Elliptocyte

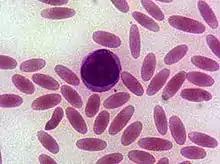
Blood smear showing elliptocytes

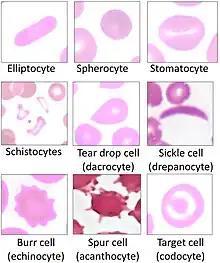
Elliptocyte compared to other forms of poikilocytosis.

Elliptocytes, also known as ovalocytes or cigar cells, are abnormally shaped red blood cells that appear oval or elongated, from slightly egg-shaped to rod or pencil forms. They have normal central pallor with the hemoglobin appearing concentrated at the ends of the elongated cells when viewed through a light microscope. The ends of the cells are blunt and not sharp like sickle cells.